Magicka

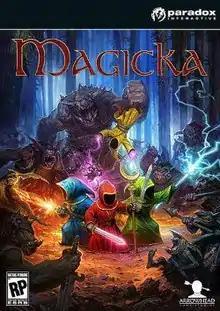

Magicka is an action-adventure game developed by Arrowhead Game Studios. It was released via Steam for Microsoft Windows on January 25, 2011.